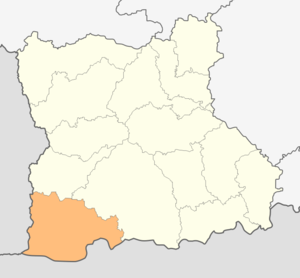
La commune de Pétritch est située dans le sud-ouest de la Bulgarie.